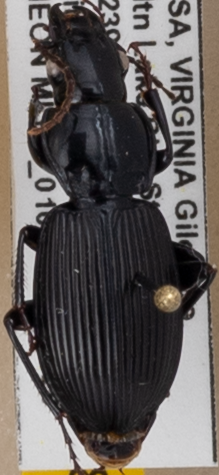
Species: Pterostichus coracinus
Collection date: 2021-06-29
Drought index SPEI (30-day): -0.03
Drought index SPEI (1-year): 0.47
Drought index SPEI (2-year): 1.28